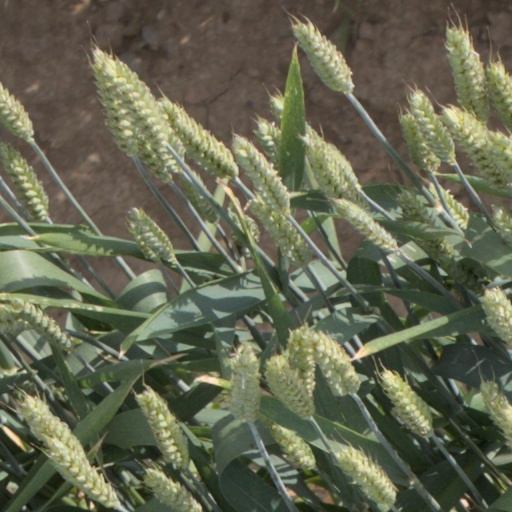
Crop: wheat